Four Oaks railway station

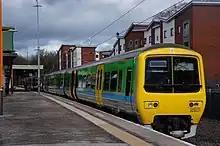
A West Midlands Railway electric multiple unit at platform 3, 2023

The station has a staffed ticket office on the eastern island platform, which is open seven days per week (Monday - Friday 06:00-20:00, Saturday 07:00-20:00, Sunday 09:00-16:00). Ticket machines are available on platforms 1 and 2/3 for use outside these times and for collecting pre-paid tickets. Train running information is provided by customer help points, timetable posters, automated announcements and CIS displays. Step-free access is available to all three platforms.